Janis Ian

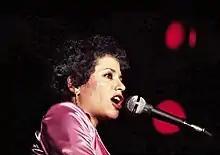
Ian performing at the National Stadium in Dublin, Ireland, May 1981

"Society's Child" stigmatized Ian as a one-hit wonder until her most successful US single, "At Seventeen", was released in 1975. "At Seventeen" is a bittersweet commentary on adolescent cruelty, the illusion of popularity and teenage angst, from the perspective of a narrator looking back on her earlier experience. The song was a major hit as it charted at number 3 on the "Billboard" Hot 100, hit number one on the Adult Contemporary chart and won the 1976 Grammy Award for Best Pop Vocal Performance - Female, beating out Linda Ronstadt, Olivia Newton-John, Judy Collins and Helen Reddy. Ian appeared as the second musical guest on the series premiere of "Saturday Night Live" on October 11, 1975, performing "At Seventeen" and "In the Winter". The album "Between the Lines" was also a smash and reached number one on "Billboard"′s album chart. The album would be certified platinum for sales of over one million copies sold in the US. Another measure of her success is anecdotal: on Valentine's Day 1977, Ian received 461 valentine cards, having indicated in the lyrics to "At Seventeen" that she never received one as a teenager.